Cyprinodon julimes

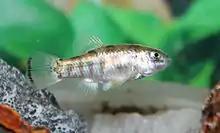
Male in an aquarium

Females and young group in small schools. They feed on detritus, perifitum (organic matter that collects on the surface of aquatic plants), and invertebrates — including the microendemic cochliopid Julimes springsnail "Tryonia julimensis" — and were often seen feeding on floating grass seeds. Dominant males establish territories of about in diameter around sunken branches, rocks or pieces of travertine from where they court passing females. Displays of aggression dissuade other males from entering their territories. Females that are ready to spawn cautiously enter the dominant male's territory, showing a courtship display directed at attracting the guarding male. Mating pairs come together, swimming, swirling and waving their bodies simultaneously as the female releases single eggs which are immediately fertilized by the male. The eggs adhere to roots, aquatic vegetation, rocks, travertine or sunken objects and are abandoned to their fate. The Julimes pupfish is considered to be the freshwater teleost that lives in the highest-temperature waters on the planet and is possibly also the vertebrate with the smallest known distribution range.